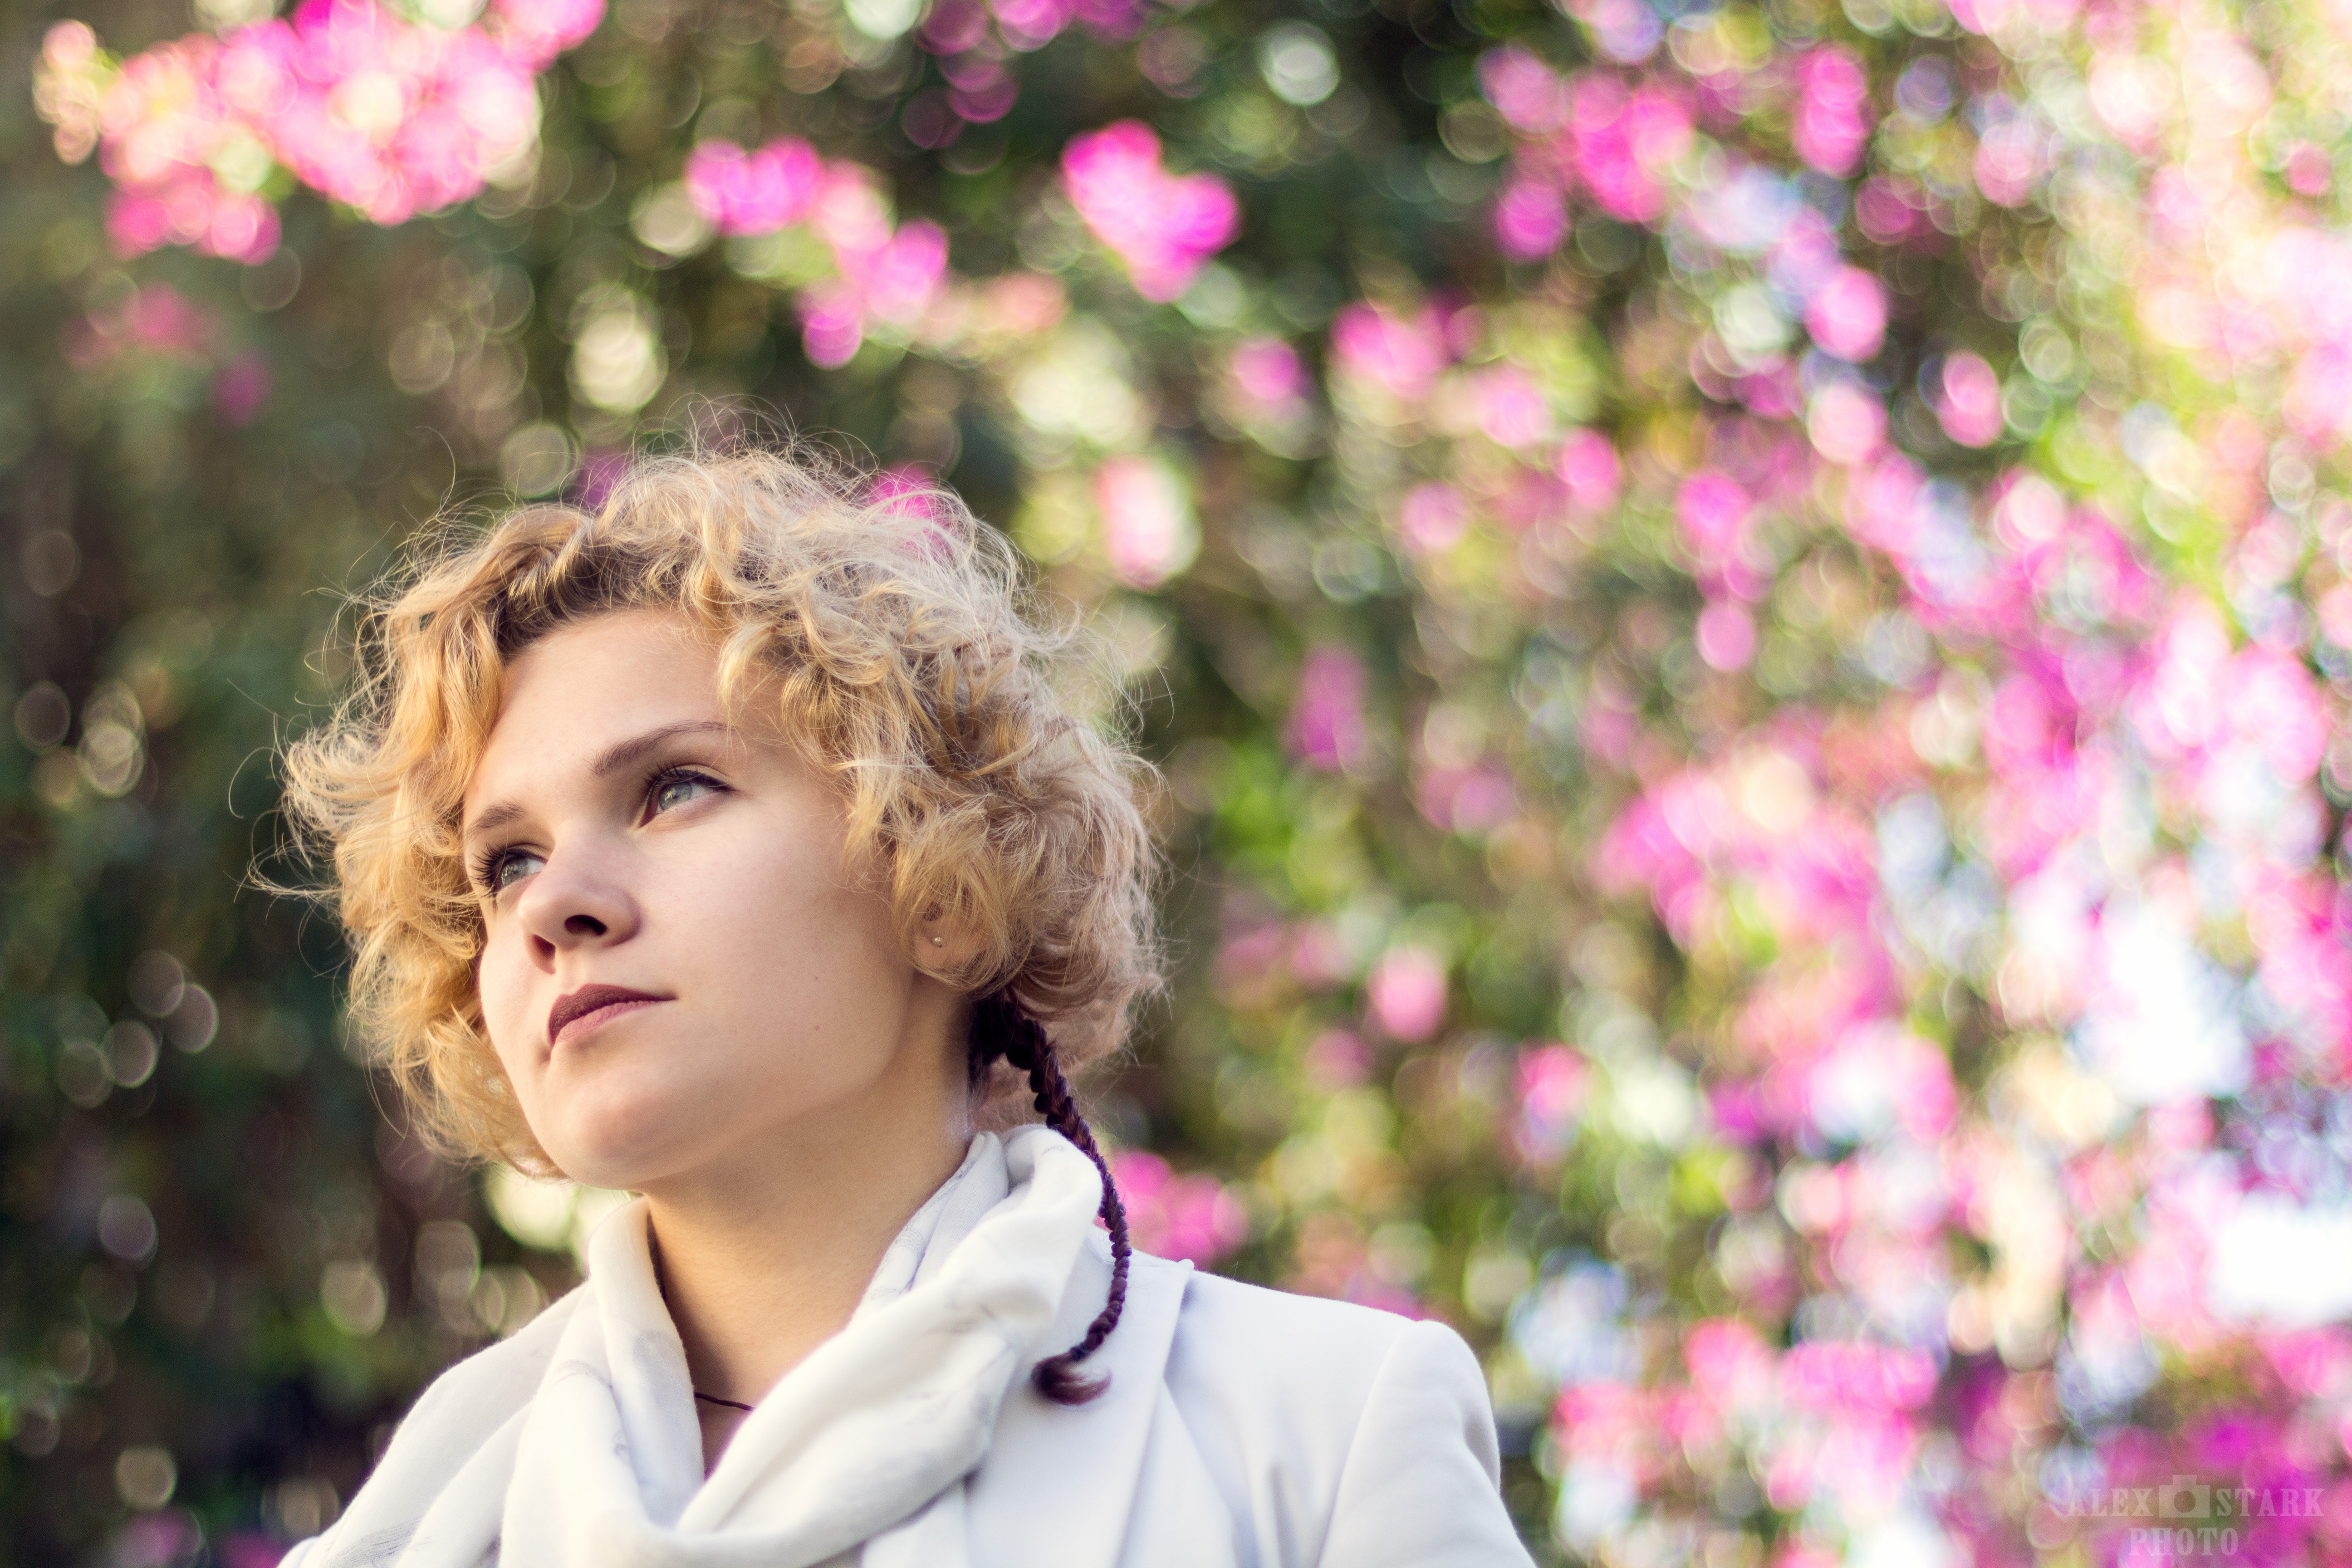
People in nature, hair, pink, spring, beauty, hairstyle, botany, flower, happy, blossom, smile, lip, plant, portrait photography, tree, photography, portrait, long hair, brown hair, leisure, petal